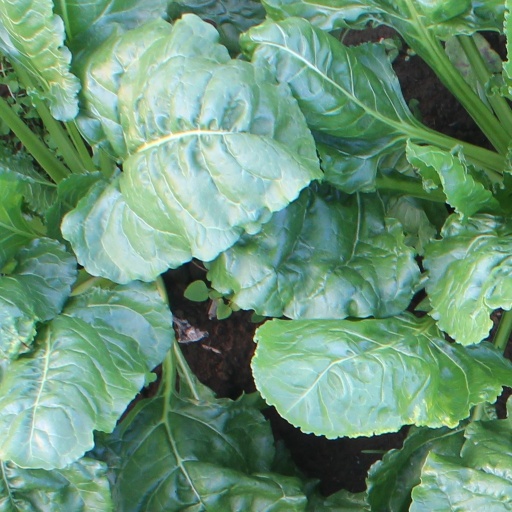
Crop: sugar beet